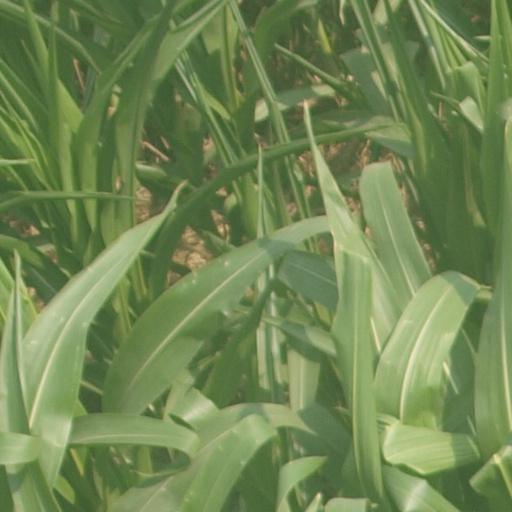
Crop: maize; corn